Thomas Saf-T-Liner C2

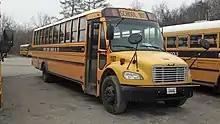
Saf-T-Liner C2

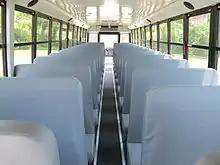
Interior view, looking back

The Thomas Saf-T-Liner C2 (often shortened to Thomas C2) is a bus manufactured by Thomas Built Buses since 2004. The first cowled-chassis bus designed by Thomas following its acquisition by Freightliner, the C2 debuted the first all-new body design for the company in over three decades. Produced primarily as a yellow school bus, the model line is also produced for commercial use and other specialty configurations.